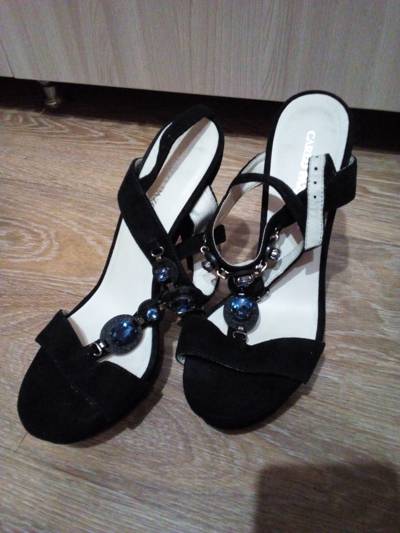
Waste category: shoes